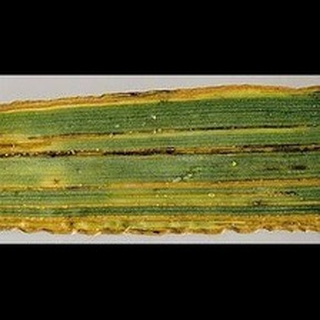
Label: wheat_leaf_blight